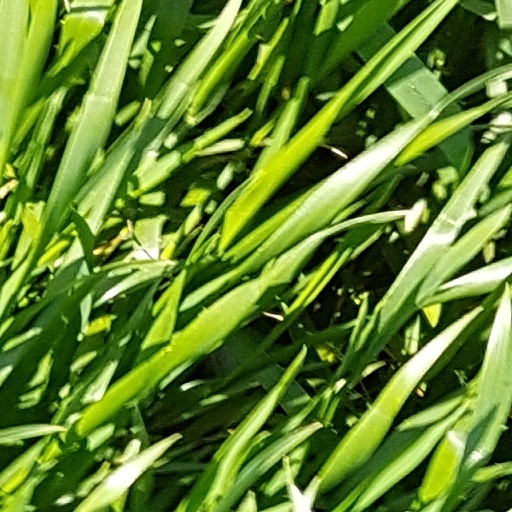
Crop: wheat